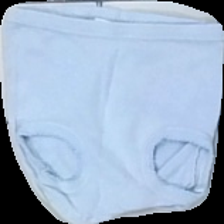
View: front
Type: Trousers
Category: Children
Brand: H&M
Colors: Blue
Material: 100% cotton
Cut: Regular
Size: 50
Season: Summer
Damage: yellowing outwashed
Price range: <50
Recommended usage: Reuse
Comment: vintage